Nacirema Club

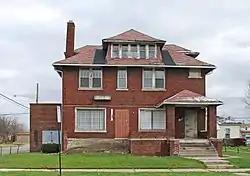

The Nacirema Club is a social club located at 6118 30th Street in Detroit, Michigan; it was the first African American social club in Michigan. It was listed on the National Register of Historic Places in 2011.